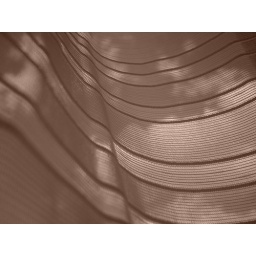
the river in the sky